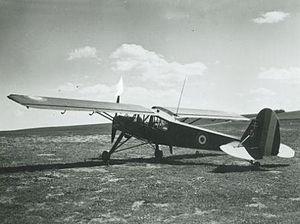
Avion de reconnaissance Fieseler Storch
Le Fieseler Fi 156 est un avion militaire de reconnaissance allemand de la Seconde Guerre mondiale, fabriqué par la Firme Fieseler et conçu en 1935. Il est surnommé Storch à cause de son train d'atterrissage haut sur pattes.
Suzanne Henriette Jannin, née le 28 juillet 1912 à Belleville-sur-Meuse et décédée le 10 juillet 1982 à Lille, est une résistante française, docteur en chirurgie dentaire. Elle a pris part aux opérations d'Indochine en qualité de pilote dans une unité combattante.